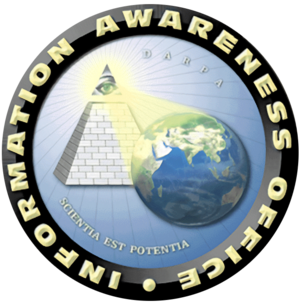
La surveillance globale fait référence à la mise en place d'une surveillance mondialisée sur des populations entières, par-delà les frontières nationales.
OAKSTAR est un programme clandestin de surveillance de l'Internet de la National Security Agency. Le budget pour l'année fiscale 2013 d'OAKSTAR est de 9,41 millions US$. Il a été révélé en 2013 à la suite de fuites du lanceur d'alerte Edward Snowden.
Le projet Minaret était une activité de renseignement exécutée par la National Security Agency.
MonsterMind est un outil de cyberdéfense américain qui serait capable de neutraliser, de manière instantanée et autonome, des cyberattaques.
L'Information Awareness Office, créé par le DARPA en janvier 2002, est un bureau mettant en commun différents projets du DARPA destinés à appliquer les TIC pour contrecarrer des menaces asymétriques à la sécurité nationale américaine. La mission de l'IAO était « Imaginer, développer, appliquer, intégrer, démontrer et évoluer des techniques informatiques, des composantes et des prototypes à l'intérieur de systèmes d'information en boucle fermée qui contrecarreront les menaces asymétriques en obtenant la connaissance complète de l'information. »
Blarney est un programme de surveillance de la National Security Agency. Il commence en 1978, en accord avec le Foreign Intelligence Surveillance Act, et prend de l'ampleur à la suite des attentats du 11 septembre 2001. La collecte des données est effectuée dans les meilleures installations de télécommunications américaines, des nœuds par lesquels passent les communications filaires et sans-fil. Ce type de surveillance est qualifié de « Upstream collection ». Pour l'année fiscale 2013, le budget de Blarney s'élève à 65,96 millions US$. Edward Snowden a révélé ce programme lorsqu'il a dénoncé PRISM.
Cet article présente le guide des épisodes de la série télévisée britannique Le Prisonnier.
Le terme de nouvel ordre mondial est une formule utilisée pour désigner plusieurs théories du complot. Elles dénoncent un projet de domination planétaire, à travers des institutions prétendument démocratiques, des institutions non gouvernementales ou bien des régimes totalitaires.